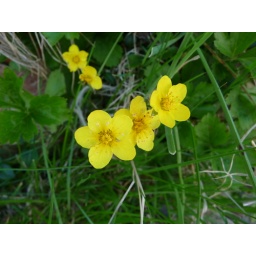
The yellow flowers planted in my garden wall near the patio.